Subgenual organ

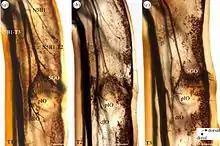
Neuroanatomy of the subgenual organ, a sensory organ in "Troglophilus neglectus". SGO is the Subgenual organ, pIO is the proximal intermediary organ and dIO is the distal intermediary organ

The subgenual organ is an organ in insects that is involved in the perception of sound. The name (Latin "sub: ""below" and "genus: ""knee") refers to the location of the organ just below the knee in the tibia of all legs in most insects.